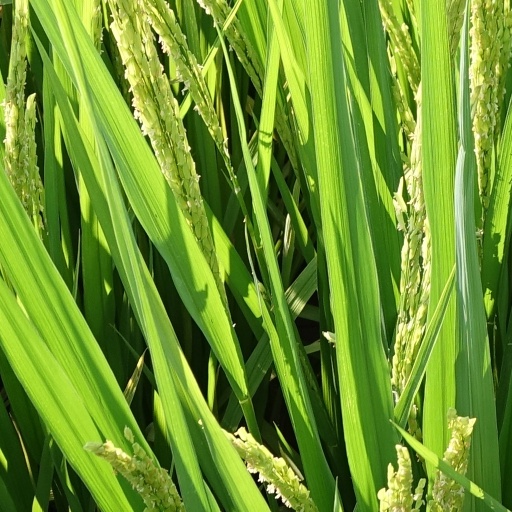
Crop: rice